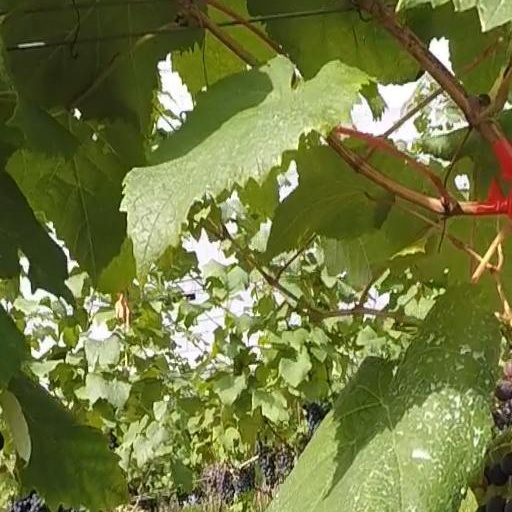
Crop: grape